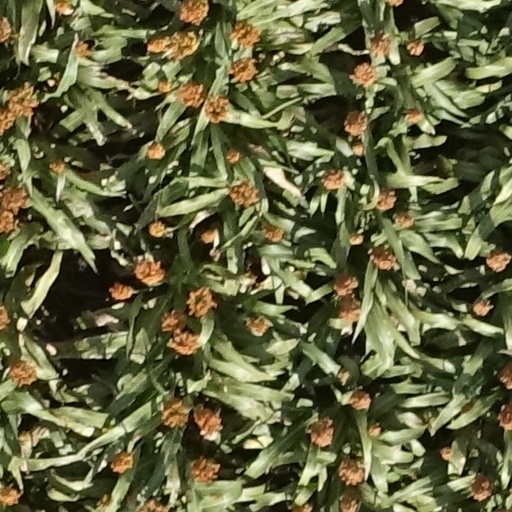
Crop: sorghum